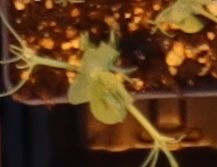
Label: Field Pea